All Monsters Attack

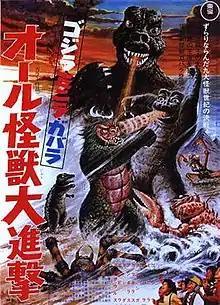
Theatrical release poster

is a 1969 Japanese "kaiju" film directed by Ishirō Honda, written by Shinichi Sekizawa, and produced by Tomoyuki Tanaka. The film, which was produced and distributed by Toho Co., Ltd, is the tenth film in the "Godzilla" series. The film stars Tomonori Yazaki, Kenji Sahara, and Hideyo Amamoto, with special effects by Honda and Teruyoshi Nakano, and features Haruo Nakajima as Godzilla, Marchan the Dwarf as Minilla, and Yasuhiko Kakuyuki as Gabara.